McDonnell Douglas A-12 Avenger II

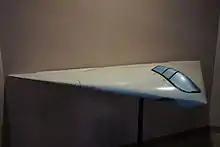
An A-12 Avenger II model on display at the Frontiers of Flight Museum

After the cancellation of the A-12, the Navy elected to purchase the F/A-18E/F Super Hornet, which went on to replace the A-6 Intruder and the F-14 Tomcat. The Super Hornet uses the General Electric F414 turbofan engine, which is a modified variant of the upgraded F404 version developed for the A-12. The full-size A-12 mockup was revealed to the public at the Naval Air Station Joint Reserve Base Fort Worth in June 1996. The cancellation of the A-12 is seen as one of the major losses in the 1990s that weakened McDonnell Douglas and led to its merger with rival Boeing in 1997. After years of being in storage at the Lockheed Martin Aeronautics (formerly General Dynamics) facility in Fort Worth, Texas, the mockup was transported to Veterans Memorial Air Park (later renamed Fort Worth Aviation Museum) adjacent to Meacham Airport in north Fort Worth in June2013.